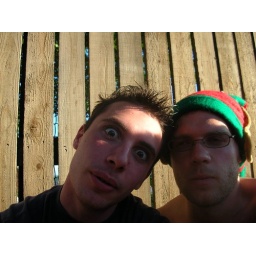
Sharky and Will, the boys from Canterbury. I like Will's hat in this picture